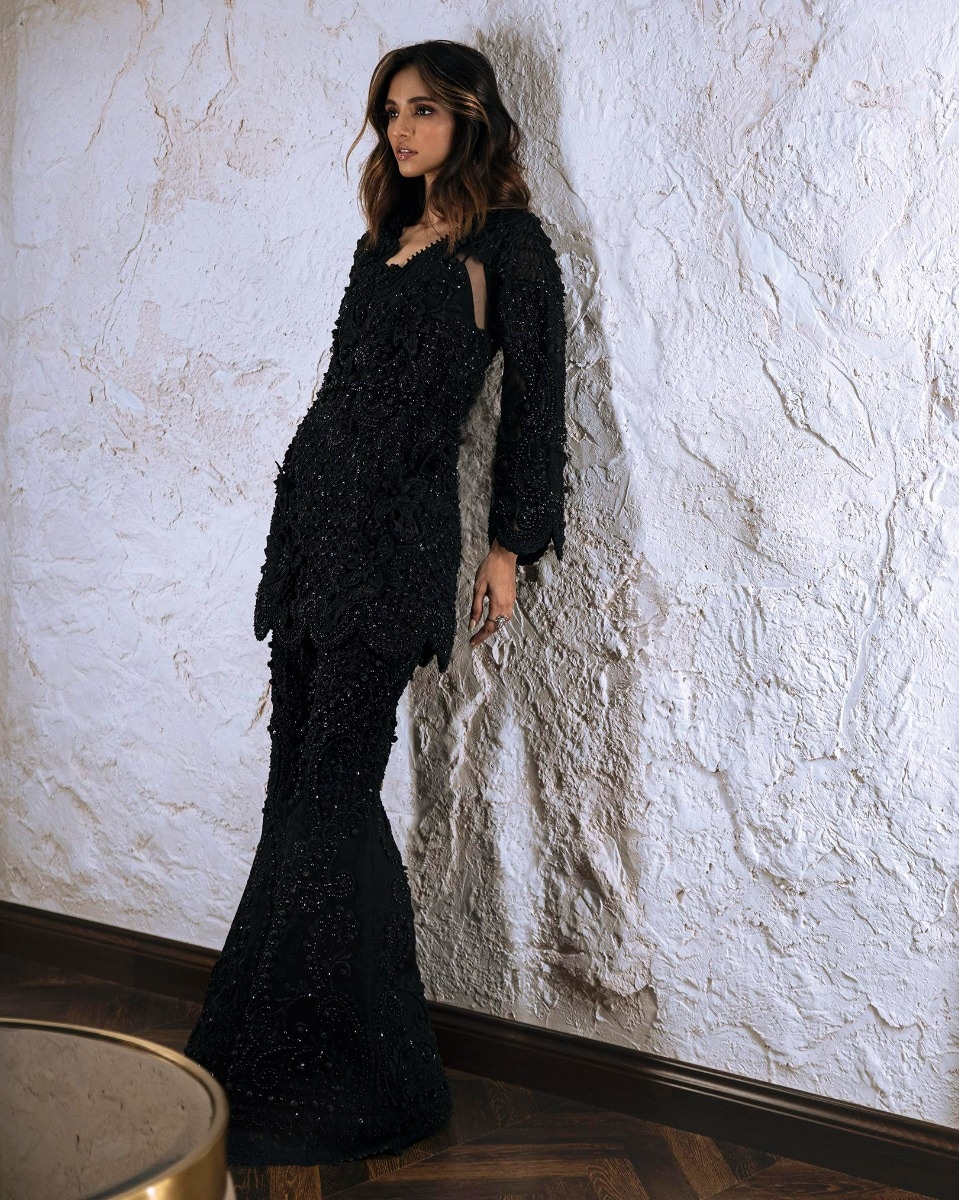
black lace long sleeve gown